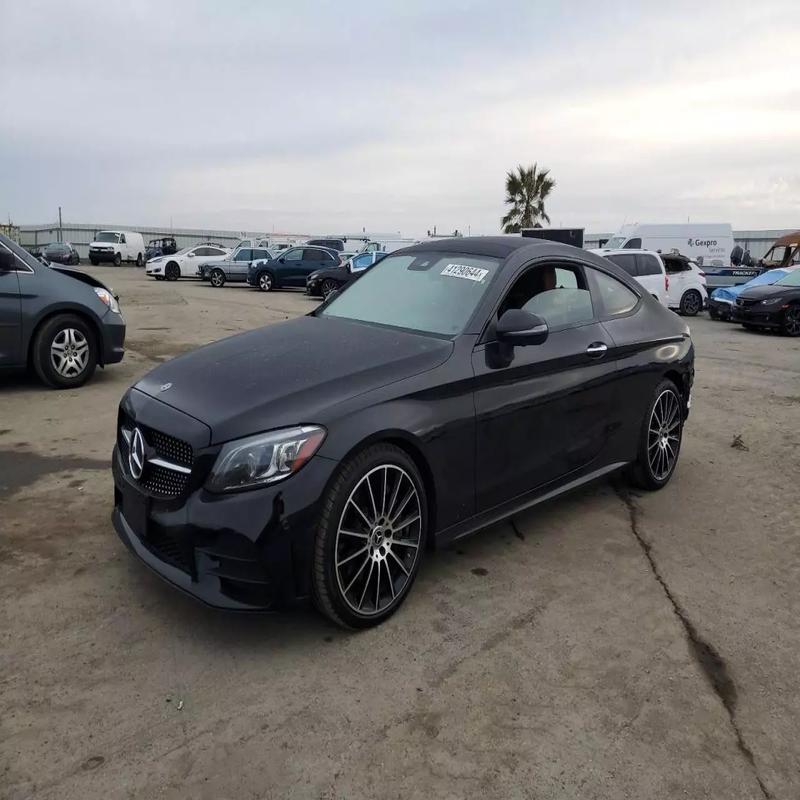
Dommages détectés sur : capot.
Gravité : mineur